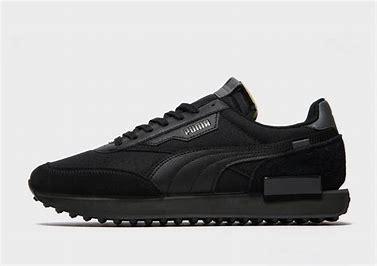
Brand: Puma
Model: Future Rider